Mary Livingstone

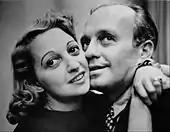
Livingstone and Benny, 1939

In 1925, aged 20, Sadie visited California with her family while Jack Benny was in the same town for a show. Still nursing a small crush on the comedian, Sadie went to the theater to re-introduce herself to him. As he approached her in a hallway, she smiled and said, "Hello, Mr. Benny, I'm..." But he curtly cut her off with a "hello" and continued on his way down the hall without pausing; she learned much later that when Benny was deep in thought about his work, it was nearly impossible to get his attention.